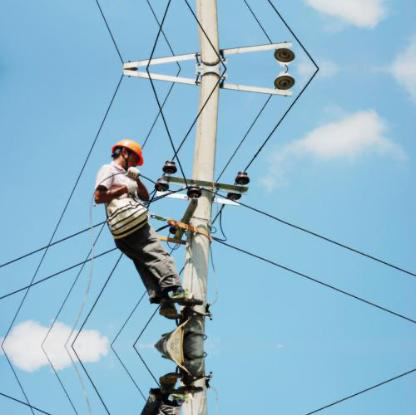
Objects in the image:
label: helmet